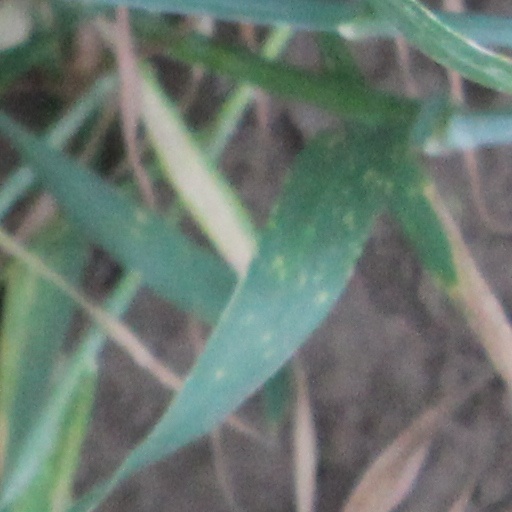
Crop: wheat